Founex

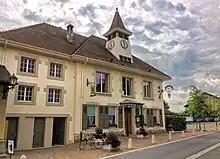
Auberge communale. 2016.

The age distribution, , in Founex is; 418 children or 14.2% of the population are between 0 and 9 years old and 440 teenagers or 15.0% are between 10 and 19. Of the adult population, 274 people or 9.3% of the population are between 20 and 29 years old. 383 people or 13.1% are between 30 and 39, 548 people or 18.7% are between 40 and 49, and 360 people or 12.3% are between 50 and 59. The senior population distribution is 291 people or 9.9% of the population are between 60 and 69 years old, 149 people or 5.1% are between 70 and 79, there are 64 people or 2.2% who are between 80 and 89, and there are 7 people or 0.2% who are 90 and older.